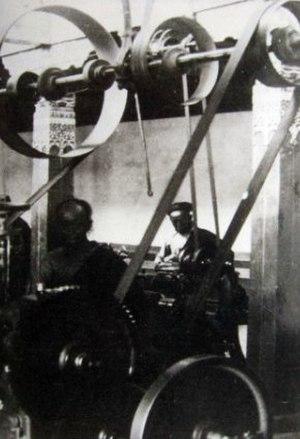
Dundul Namgyal Tsarong, aussi appelé George Tsarong est un photographe, cinéaste, écrivain et politicien tibétain.
Lhassa, ou Rasa dans la période pré-bouddhique, est une ville-préfecture, capitale du Tibet, région autonome de la république populaire de Chine depuis 1965.
Dans l’ancien Tibet, selon la Mission permanente de la République populaire de Chine auprès de l'ONU, l’industrie était quasi inexistante, tout métal devait être importé. Au contraire la tibétologue Katia Buffetrille indique que les Tibétains exploitaient des mines.
La centrale hydroélectrique de la vallée de Dodé, située au nord de Lhassa, est la première centrale hydroélectrique du Tibet. Elle fut créée par Ringang, qui débuta le projet en 1924 et mit en service la centrale en 1927.